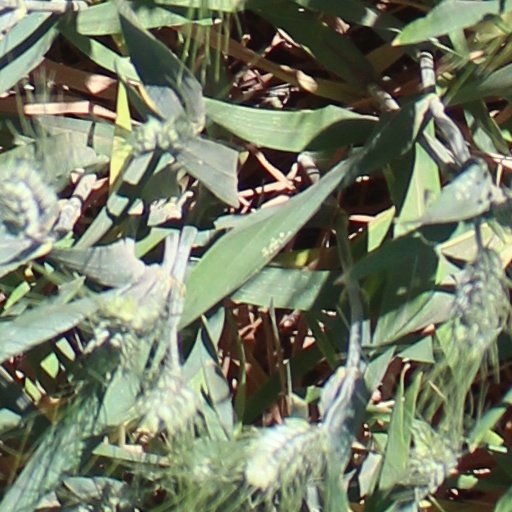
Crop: wheat